Kingdom of Scotland

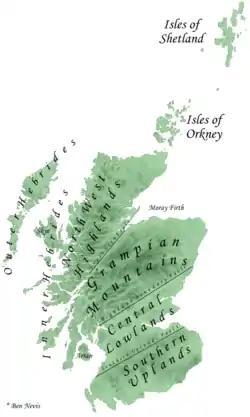
The topography of Scotland.

At its borders in 1707, the Kingdom of Scotland was half the size of England and Wales in area, but with its many inlets, islands and inland lochs, it had roughly the same amount of coastline at . Scotland has over 790 offshore islands, most of which are to be found in four main groups: Shetland, Orkney, and the Hebrides, subdivided into the Inner Hebrides and Outer Hebrides. Only a fifth of Scotland is less than 60 metres above sea level. The defining factor in the geography of Scotland is the distinction between the Highlands and Islands in the north and west and the Lowlands in the south and east. The Highlands are further divided into the Northwest Highlands and the Grampian Mountains by the fault line of the Great Glen. The Lowlands are divided into the fertile belt of the Central Lowlands and the higher terrain of the Southern Uplands, which included the Cheviot Hills, over which the border with England ran. The Central Lowland belt averages about in width and, because it contains most of the good quality agricultural land and has easier communications, could support most of the urbanisation and elements of conventional government. However, the Southern Uplands and particularly the Highlands were economically less productive and much more difficult to govern.